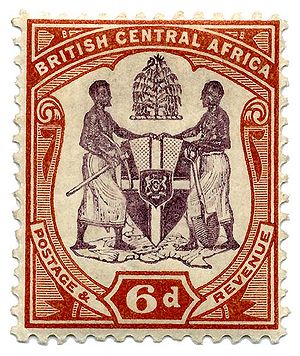
Malawi / Historie
Frimærke for Britisk Centralafrika.
"Malawi, officielt Republikken Malawi, er en indlandsstat i det sydøstlige Afrika, der tidligere var kendt som Nyasaland. Det grænser til Zambia mod nordvest, Tanzania mod nordøst, og Mozambique mod øst, syd og vest. Landet er adskilt fra Tanzania og Mozambique ved Malawisøen. Malawi er over 118.000 km² med en anslået befolkning på 16.777.547. Dens hovedstad er Lilongwe, som også er Malawis største by; den næststørste er Blantyre og den tredje er Mzuzu. Navnet Malawi kommer fra Maravi, et gammelt navn på de nyanja mennesker, der bebor området. Landet bærer også tilnavnet ""Afrikas varme hjerte"".